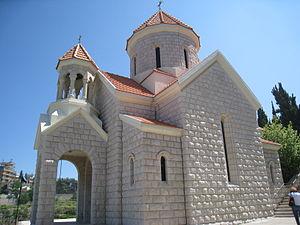
Bikfaya est un village libanais.